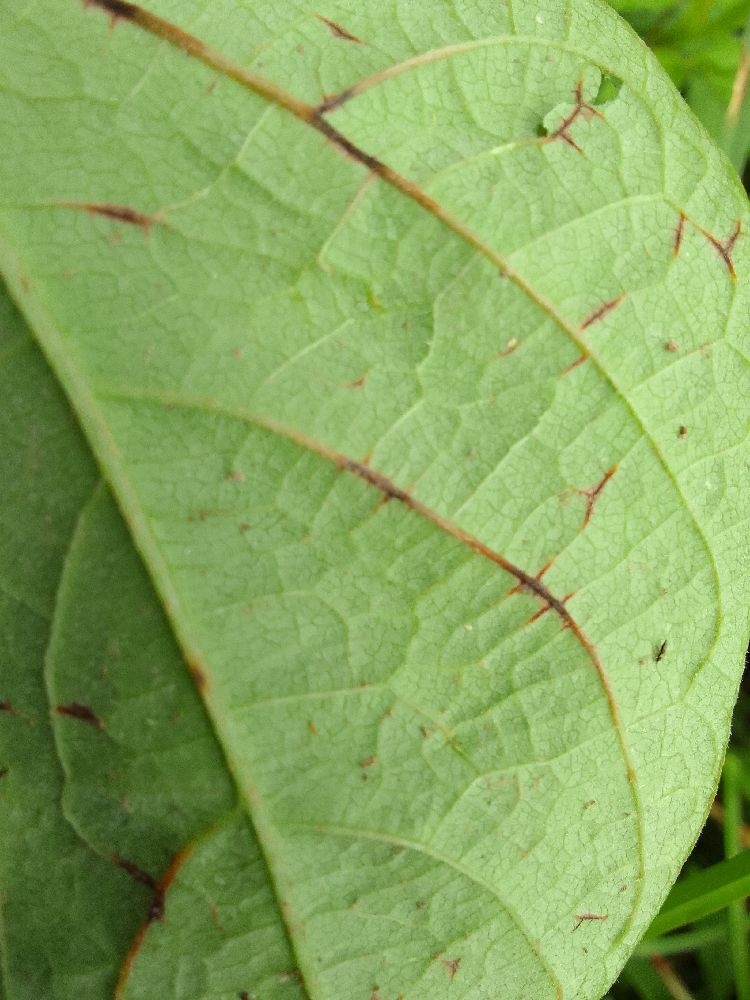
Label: anthracnose